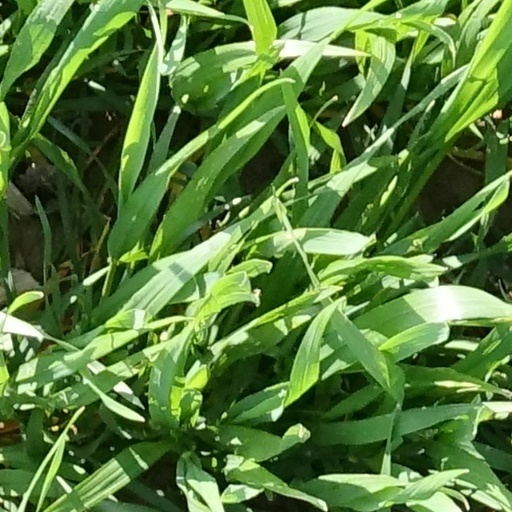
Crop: wheat